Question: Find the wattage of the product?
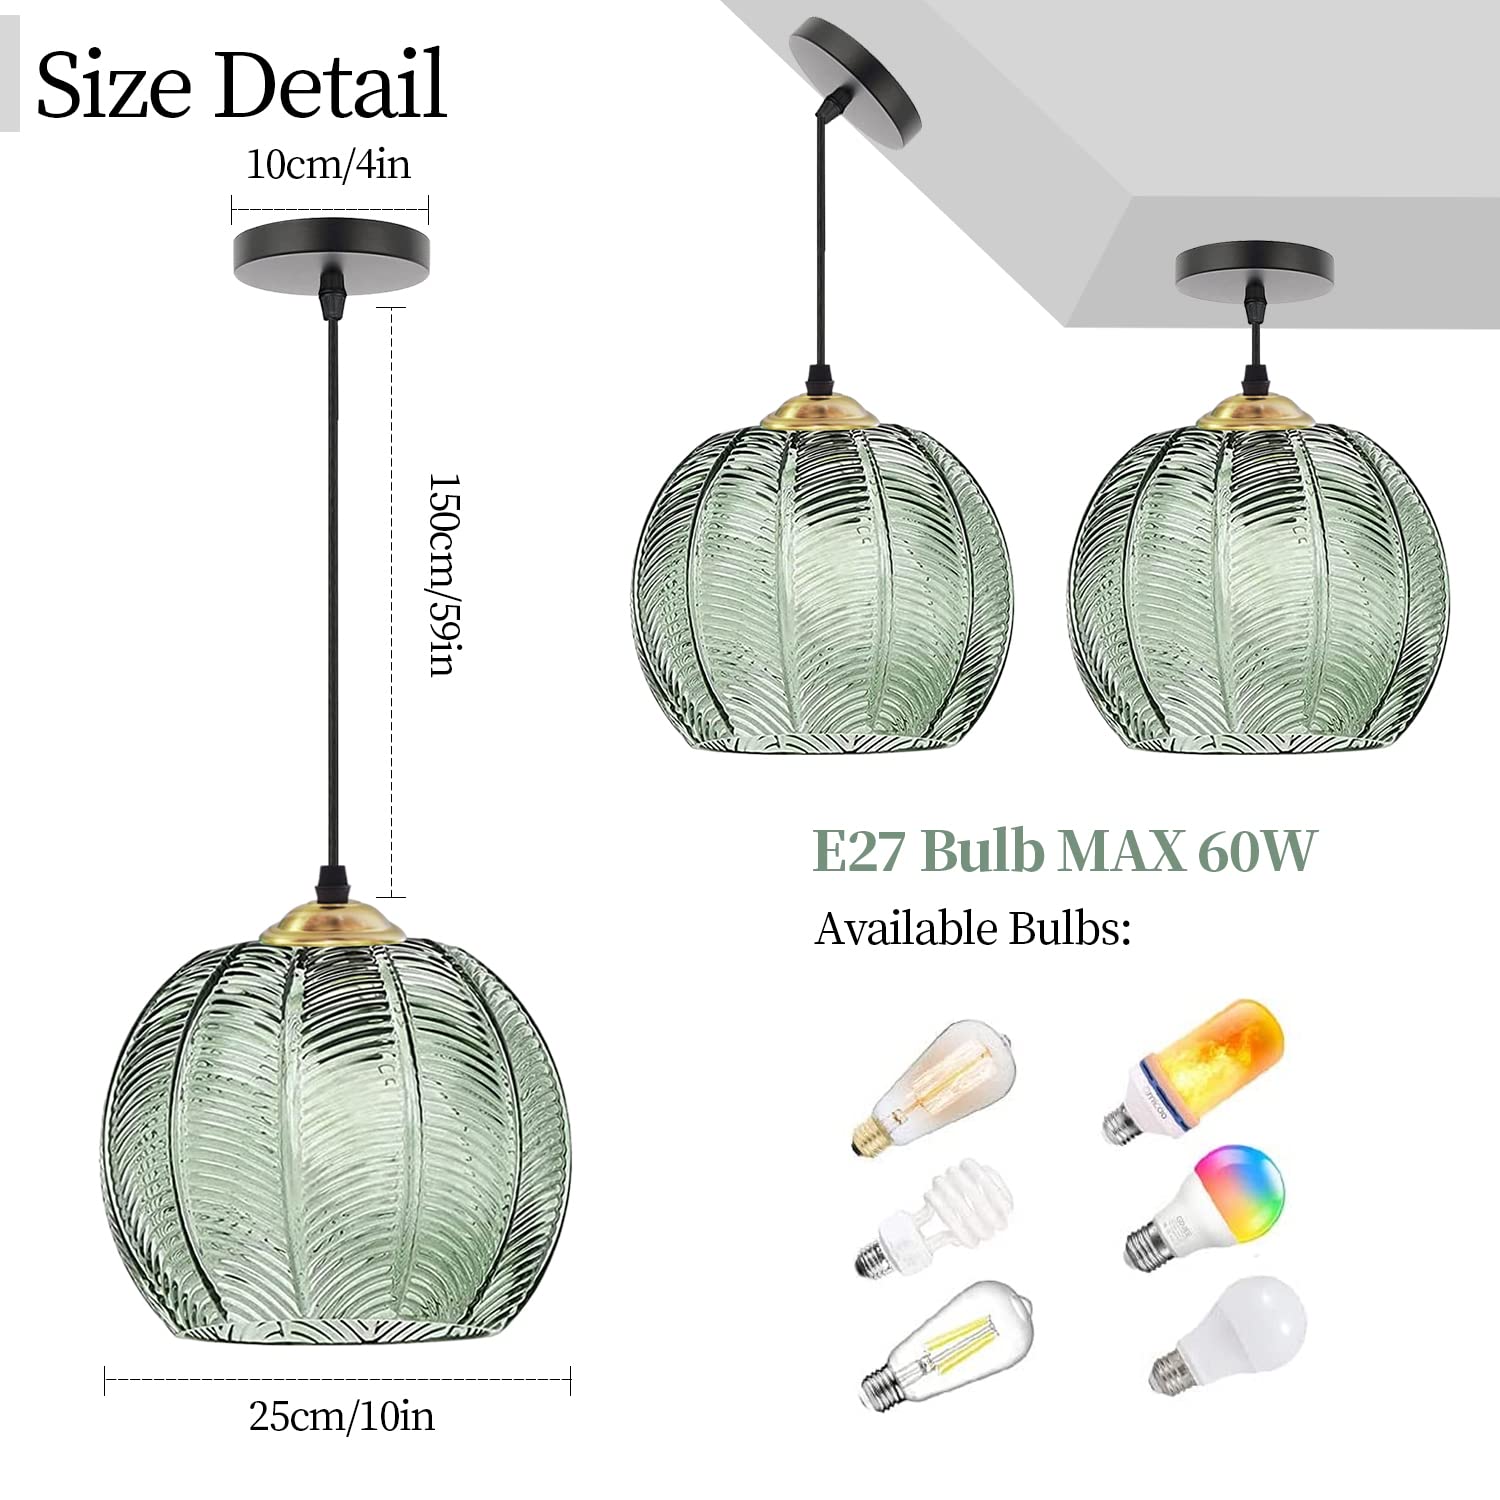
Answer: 60.0 watt